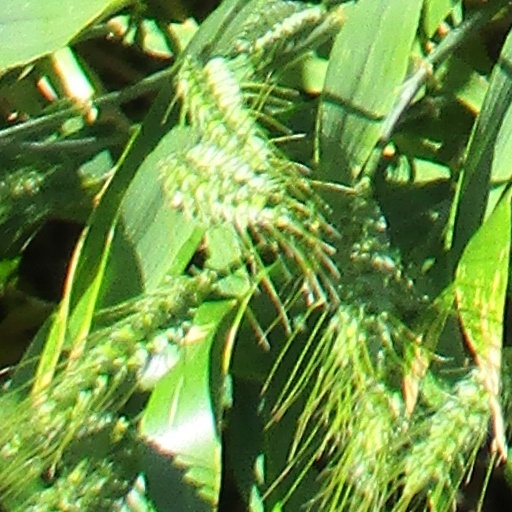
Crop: wheat